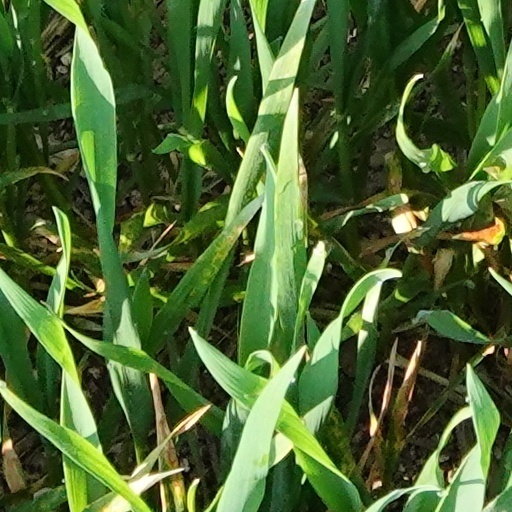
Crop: wheat